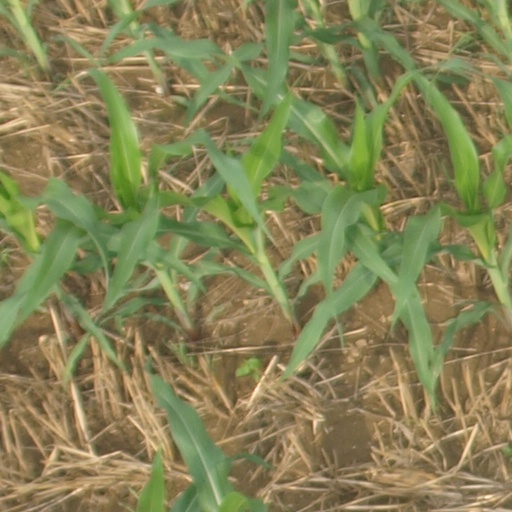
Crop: maize; corn